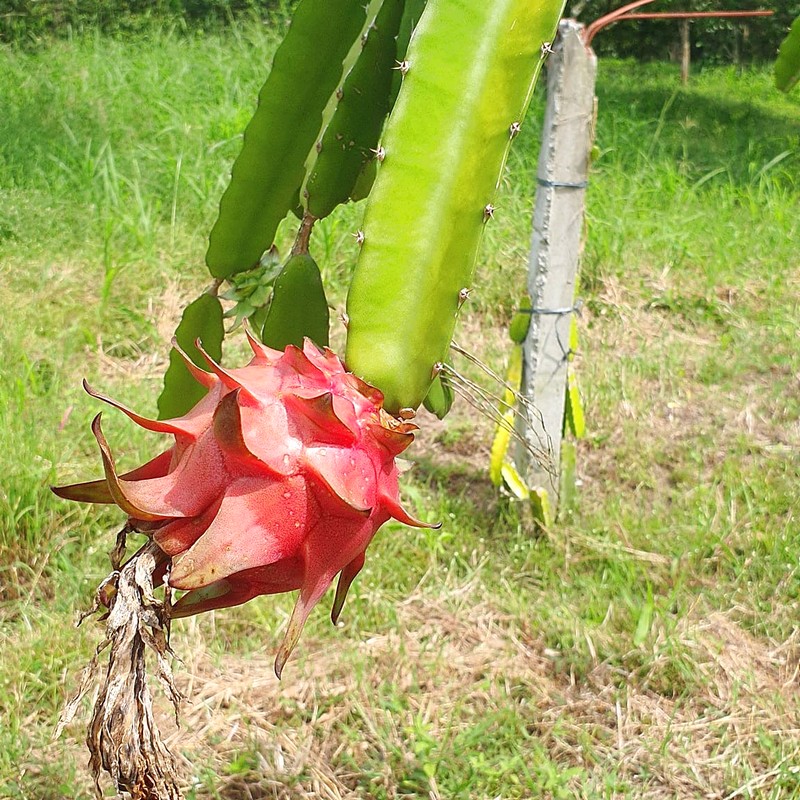
Label: Mature Dragon Fruit